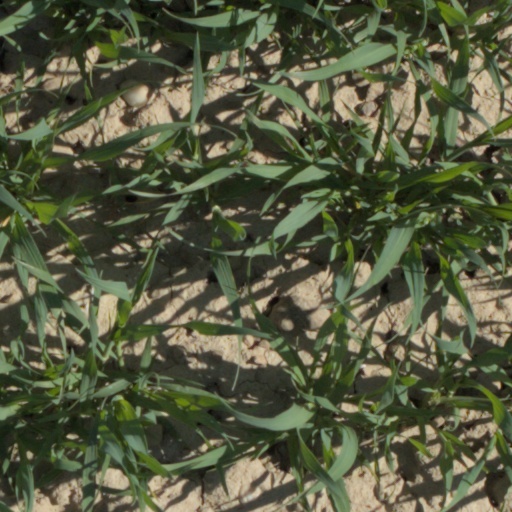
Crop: wheat